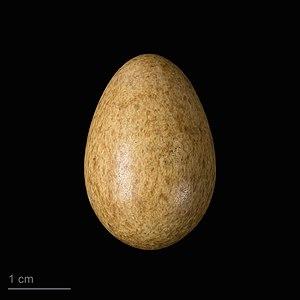
La Marouette de Baillon est une des trois espèces de marouettes vivant en France. Son nom rappelle le zoologiste François Baillon.